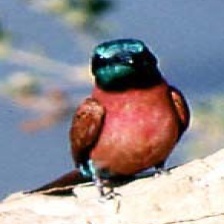
Species: CARMINE BEE-EATER
Scientific name: MEROPS NUBICOIDES
ImageNet parent category: bee_eater